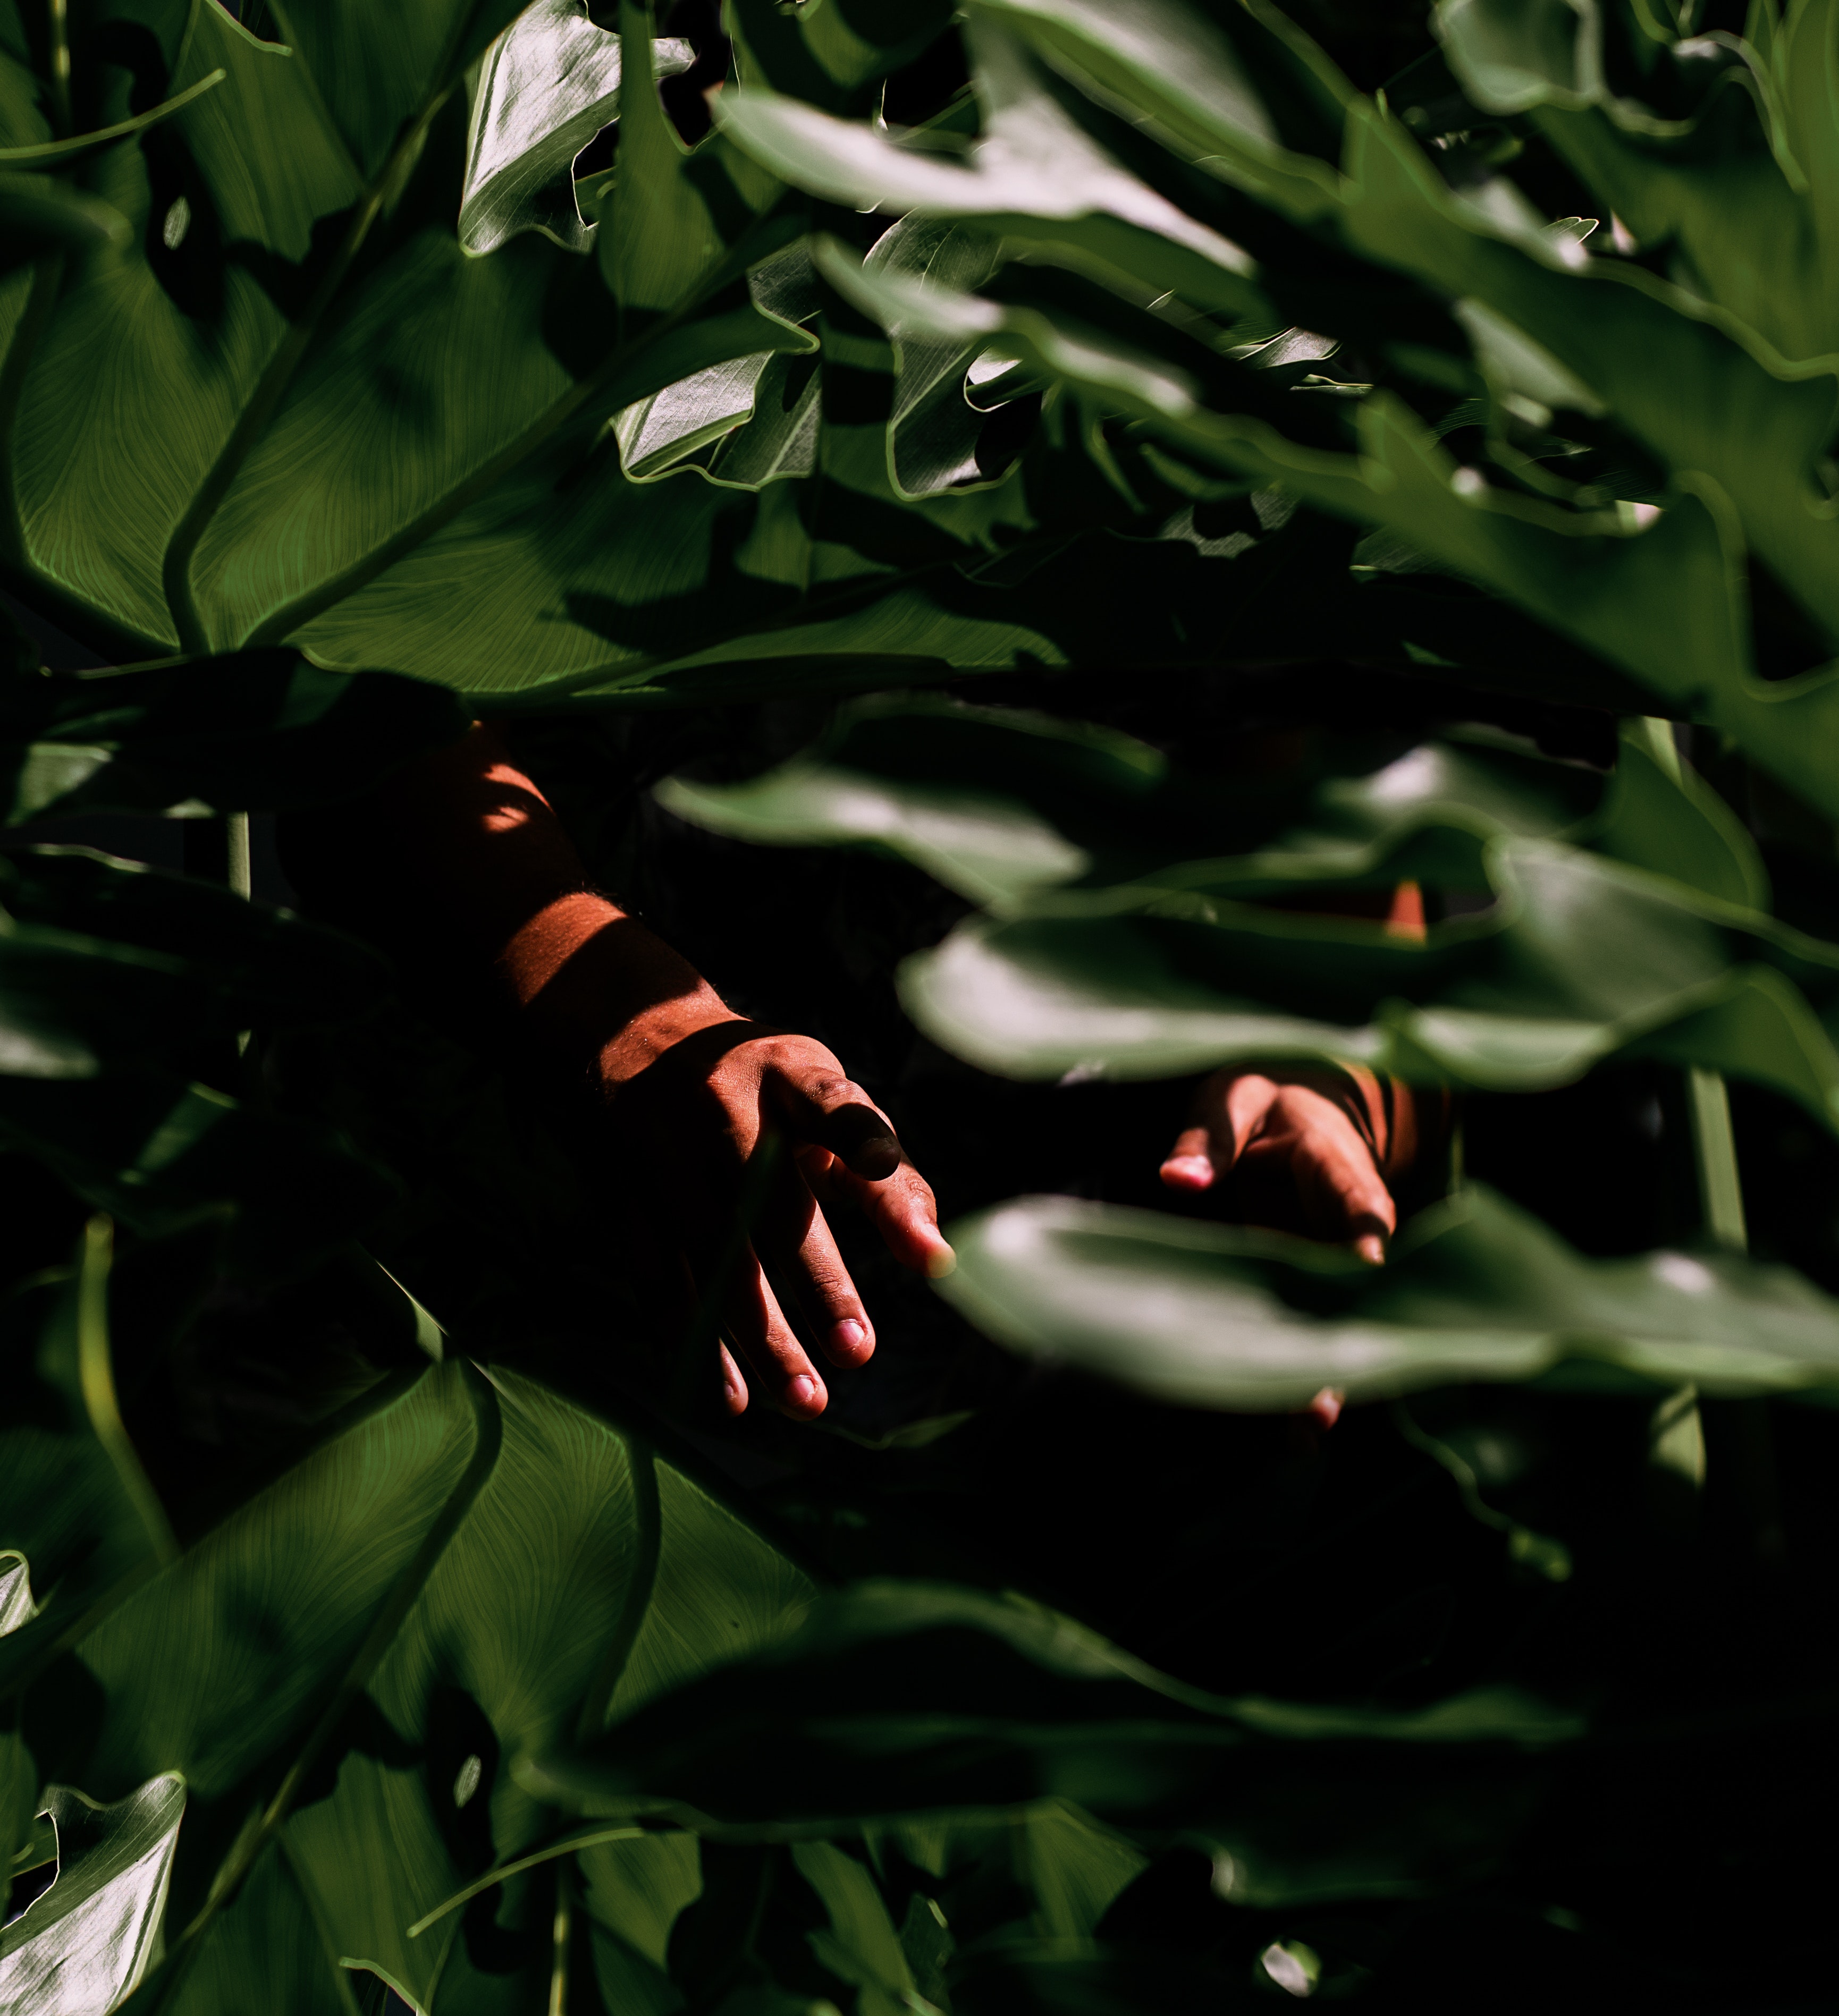
green, leaf, natural environment, light, botany, plant, flower, hand, organism, tree, finger, photography, plant stem